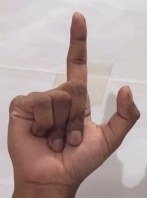
ASL sign: L